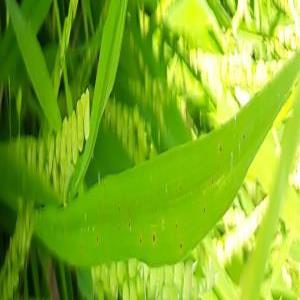
Disease: Brownspot